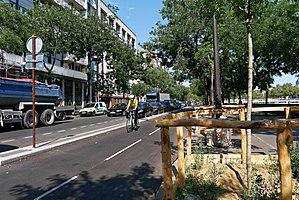
Le vélo à Paris, quasiment disparu dans les années 1980, a depuis lors fortement réaugmenté, jusqu'à jouer désormais un rôle réel dans le système parisien des déplacements. Cette renaissance, corrélée à des politiques en faveur des cyclistes, est par ailleurs observée dans la plupart des grandes villes des pays développés.